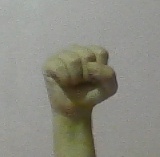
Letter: saad